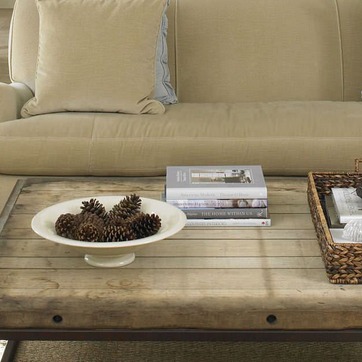
Material: paper